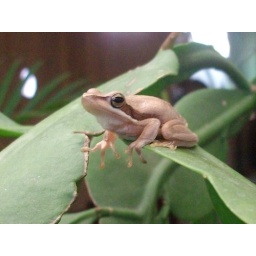
Slender Tree Frog brown species found on my cactus plant under the pergola out in the backyard.